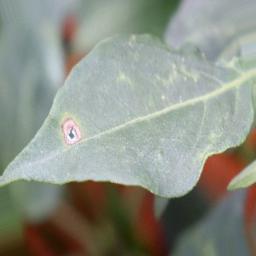
Label: cercospora